Bronner's Christmas Wonderland

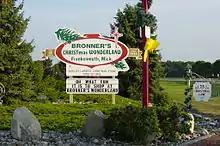
Sign at the entrance to Christmas Lane

Bronner's Christmas Wonderland (stylized BRONNER'S CHRISTmas WONDERLAND) is a retail store in Frankenmuth, Michigan, that promotes itself as the "World's Largest Christmas Store".